Medellín

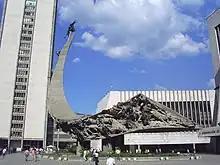
"Monumento a la Raza" by Rodrigo Arenas Betancur, located in La Alpujarra Administrative Center

The Colombia and Latin America's second-largest and most modern tunnel, the Western Tunnel, officially named the Fernando Gomez Martinez Tunnel, is located between Medellín and Santa Fe de Antioquia. It is in length and offers security and service technologies for the users. It was inaugurated on January 20, 2006.